Richa Adhia

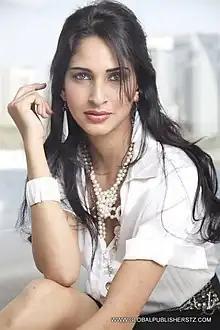

Rachael "Richa" Maria Adhia (born 1 May 1988) is a Tanzanian model and beauty pageant titleholder won Miss Earth Tanzania 2006, Miss Tanzania 2007 and Miss India Tanzania 2010. She is of Indian descent with family origins from Calangute, Goa who was born and brought up in Tanzania.